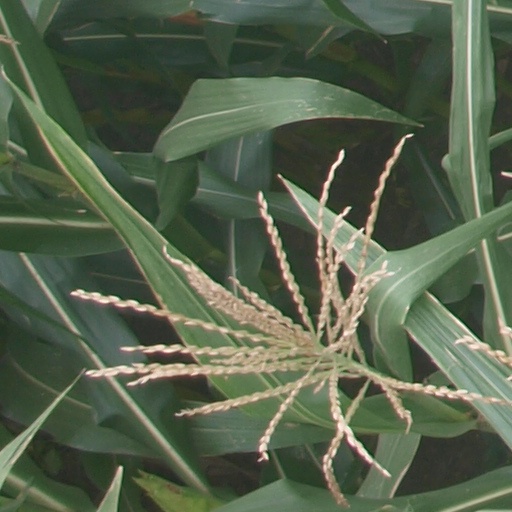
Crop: maize; corn